James L. White (coach)

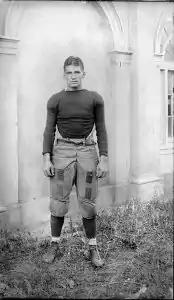
Cavalier football player James White at Virginia's Lambeth Field in 1916

James Livingston White Jr. (January 12, 1893 – December 10, 1949) was an American college baseball, basketball and football head coach for three different Southern universities, the University of Virginia, Wake Forest College and the University of Florida, in the 1910s and 1920s. He also served as the athletic director for Wake Forest and Florida.